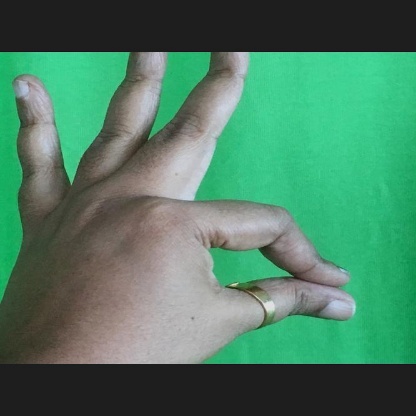
Mudra: Hamsasyam